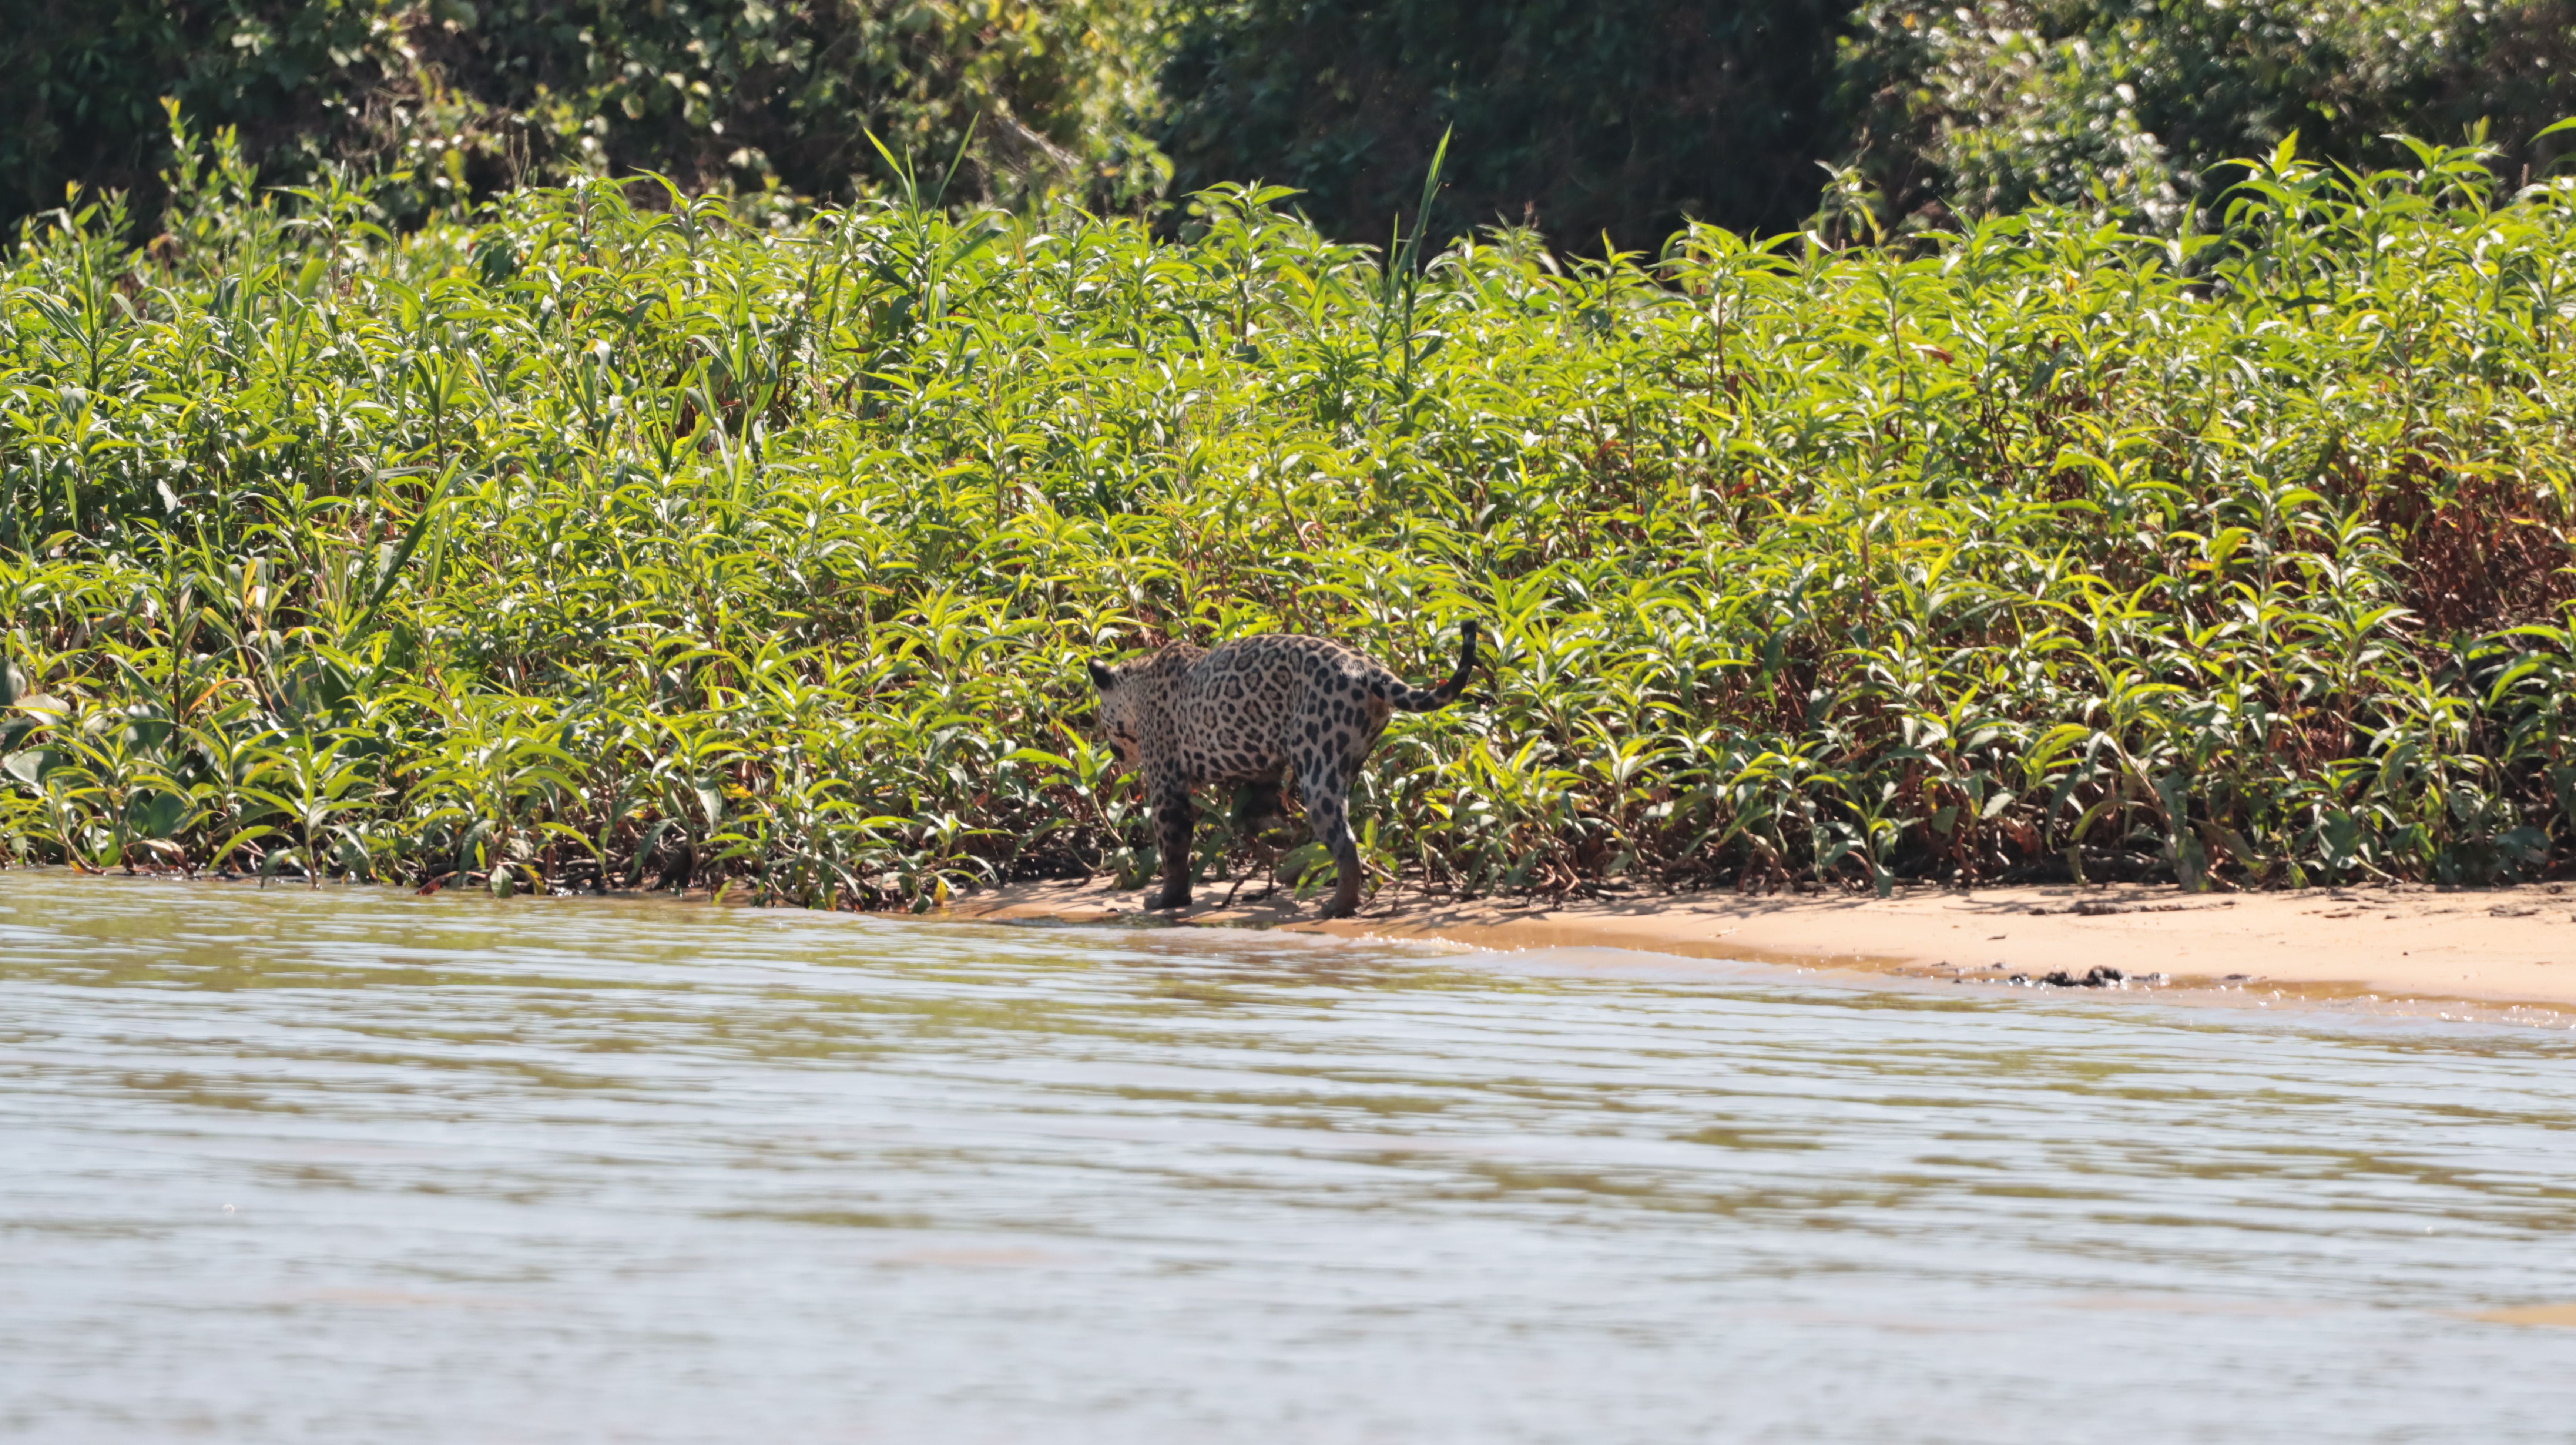
Jaguar: Marcela